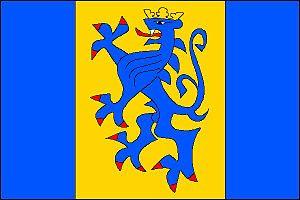
Chvatěruby est une commune du district de Mělník, dans la région de Bohême-Centrale, en République tchèque. Sa population s'élevait à 538 habitants en 2020.